Erick Wiemberg

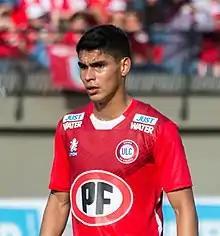
Wiemberg with Unión La Calera in 2019

Erick Andrés Wiemberg Higuera (born June 20, 1994) is a Chilean footballer who currently plays for Chilean club Colo-Colo as a defender.